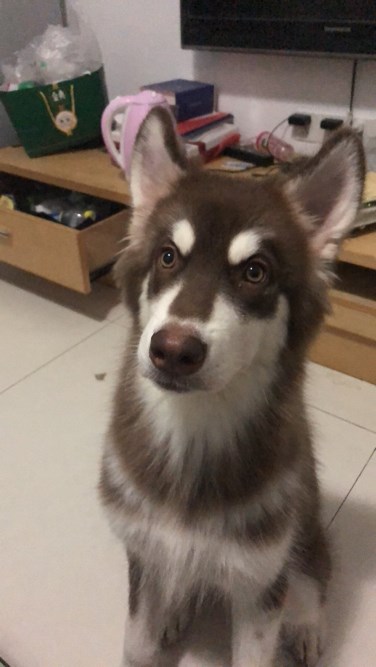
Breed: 1324-n000004-malamute